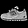
Label: Sneaker